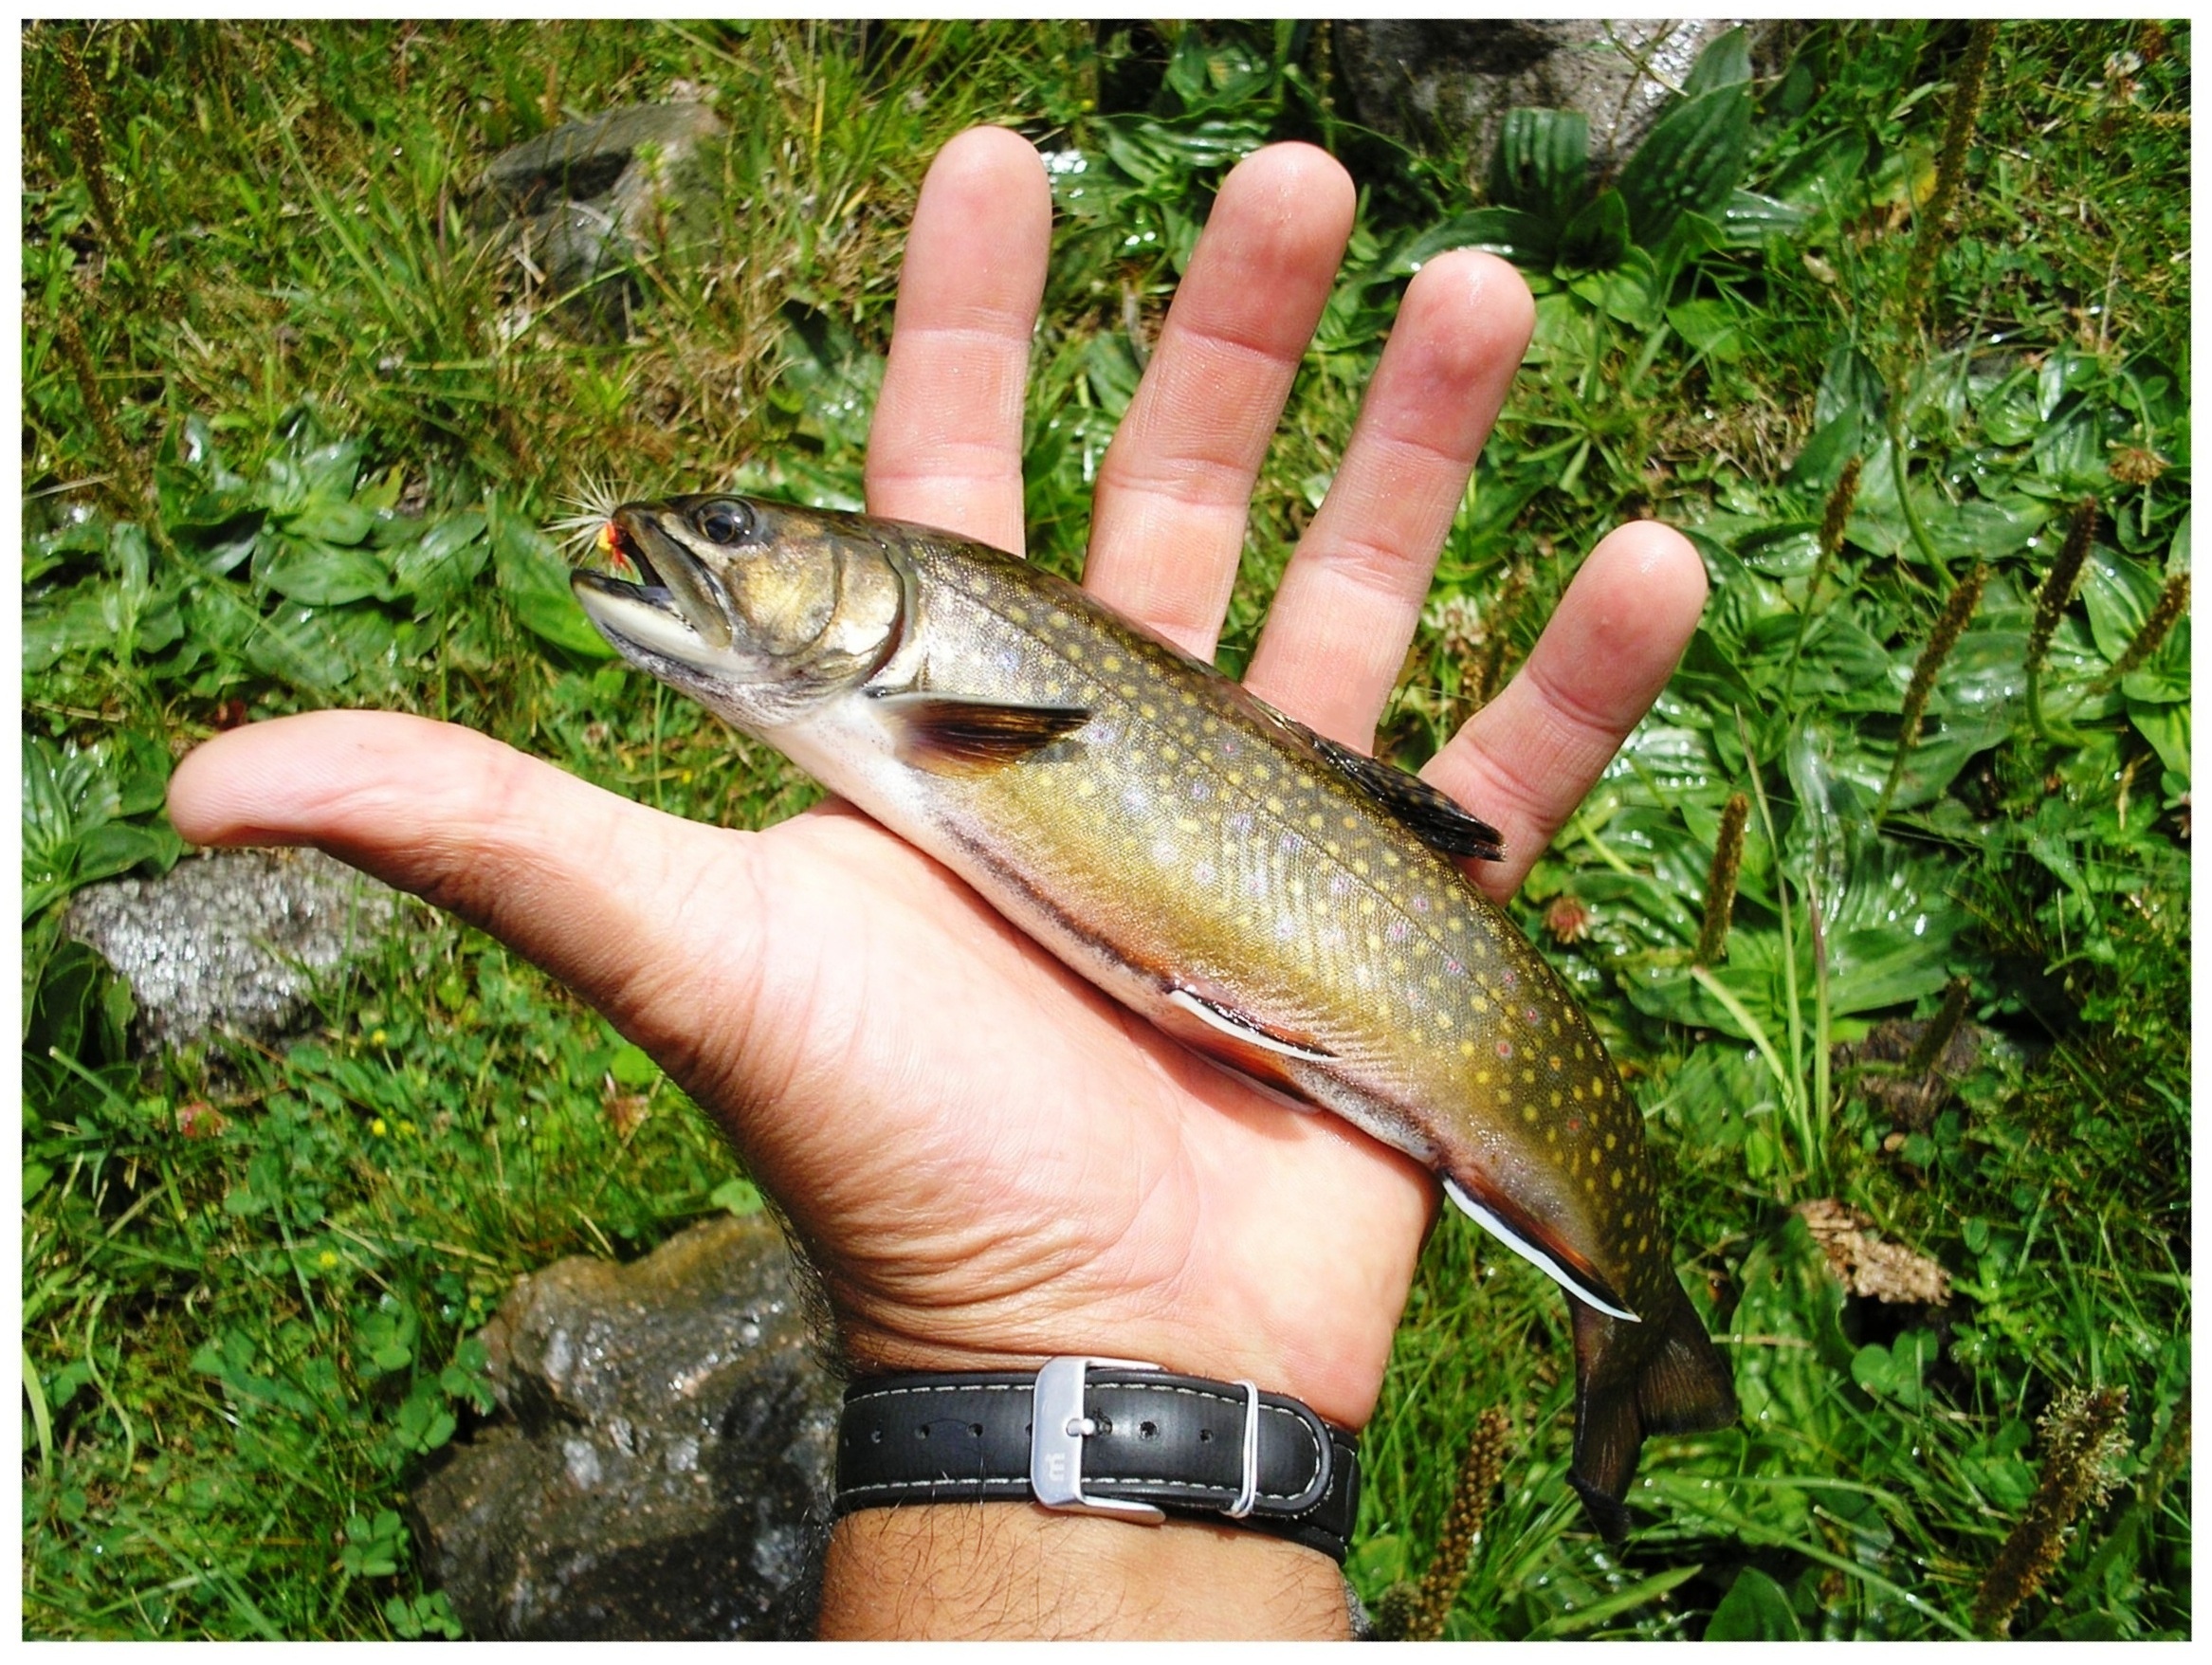
fishing, perch, fish, bass, vertebrate, carp, trout, northern pike, recreational fishing, barramundi, common rudd